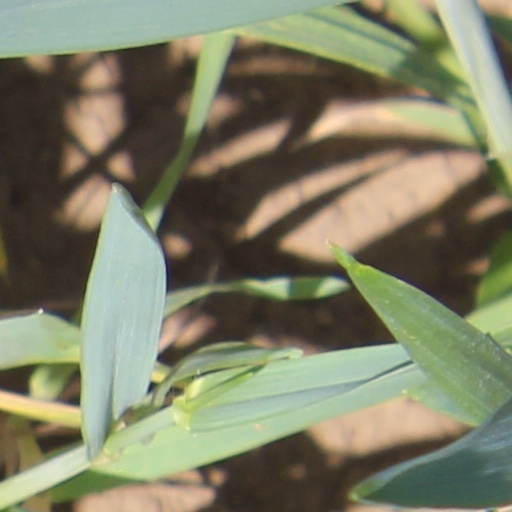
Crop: wheat